456 Montgomery Plaza

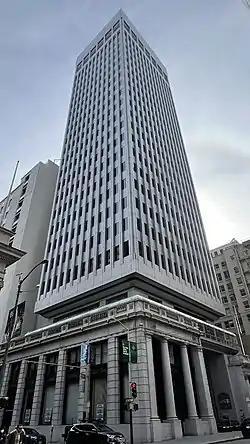
View from the ground level

456 Montgomery Plaza is a , 26-story class-A office skyscraper on Montgomery Street in the Financial District of San Francisco, California.